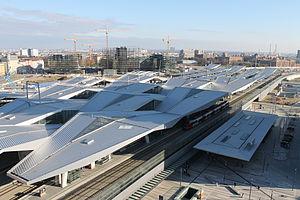
Le réseau de métro de Vienne, le plus important d'Autriche, est composé de cinq lignes et exploité par les Wiener Linien. Il est complété en surface par le réseau de bus et de tramways. Les trains Schnellbahn - semblable au RER parisien - et Regionalbahn exploités par les chemins de fer fédéraux autrichiens. L'ensemble des réseaux de transports collectifs de l'aire urbaine de Vienne est coordonné par une association des transports, le VOR qui permet aux usagers d'utiliser des titres de transport communs à l'ensemble de l'offre de transports collectifs dans la zone urbaine.